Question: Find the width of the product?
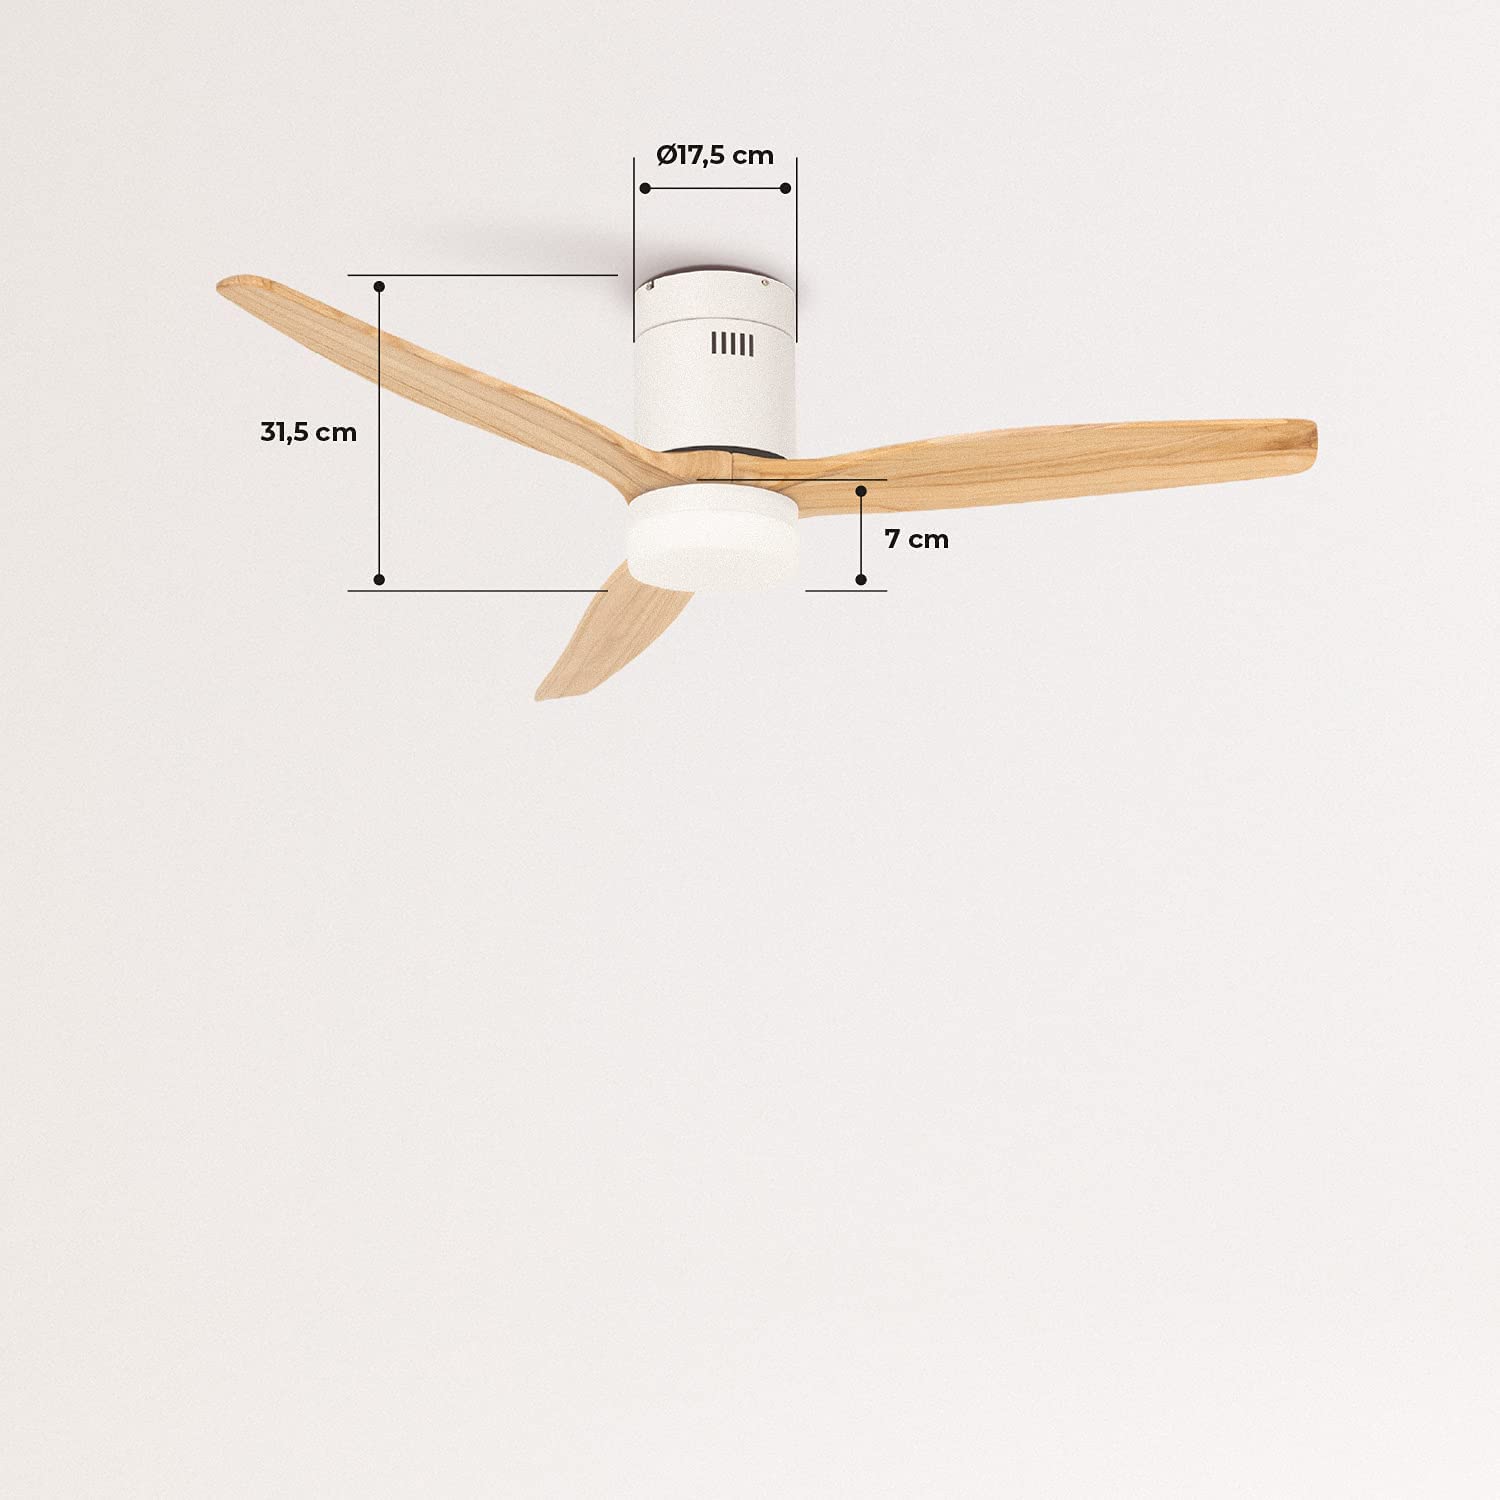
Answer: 17.5 centimetre